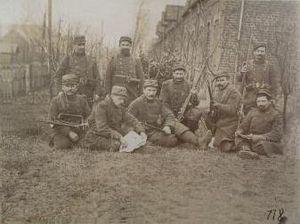
La bataille de l’Ourcq, dite aussi du Multien, marque le commencement de la première bataille de la Marne. Elle met aux prises la 6ᵉ armée française, une partie de l’armée britannique et la Iʳᵉ armée allemande.